Rashidun cavalry

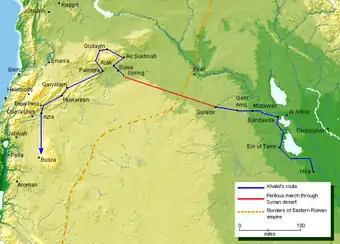
A map showing one of a series of possible itineraries of Khalid's march to Syria from Iraq

Caliphate cavalry recruited from Al-Mahra tribe were known for their military prowess and skilled horsemen that often won battles with minimal or no casualties at all, which Amr ibn al As in his own words praised them as ""peoples who kill without being killed"",